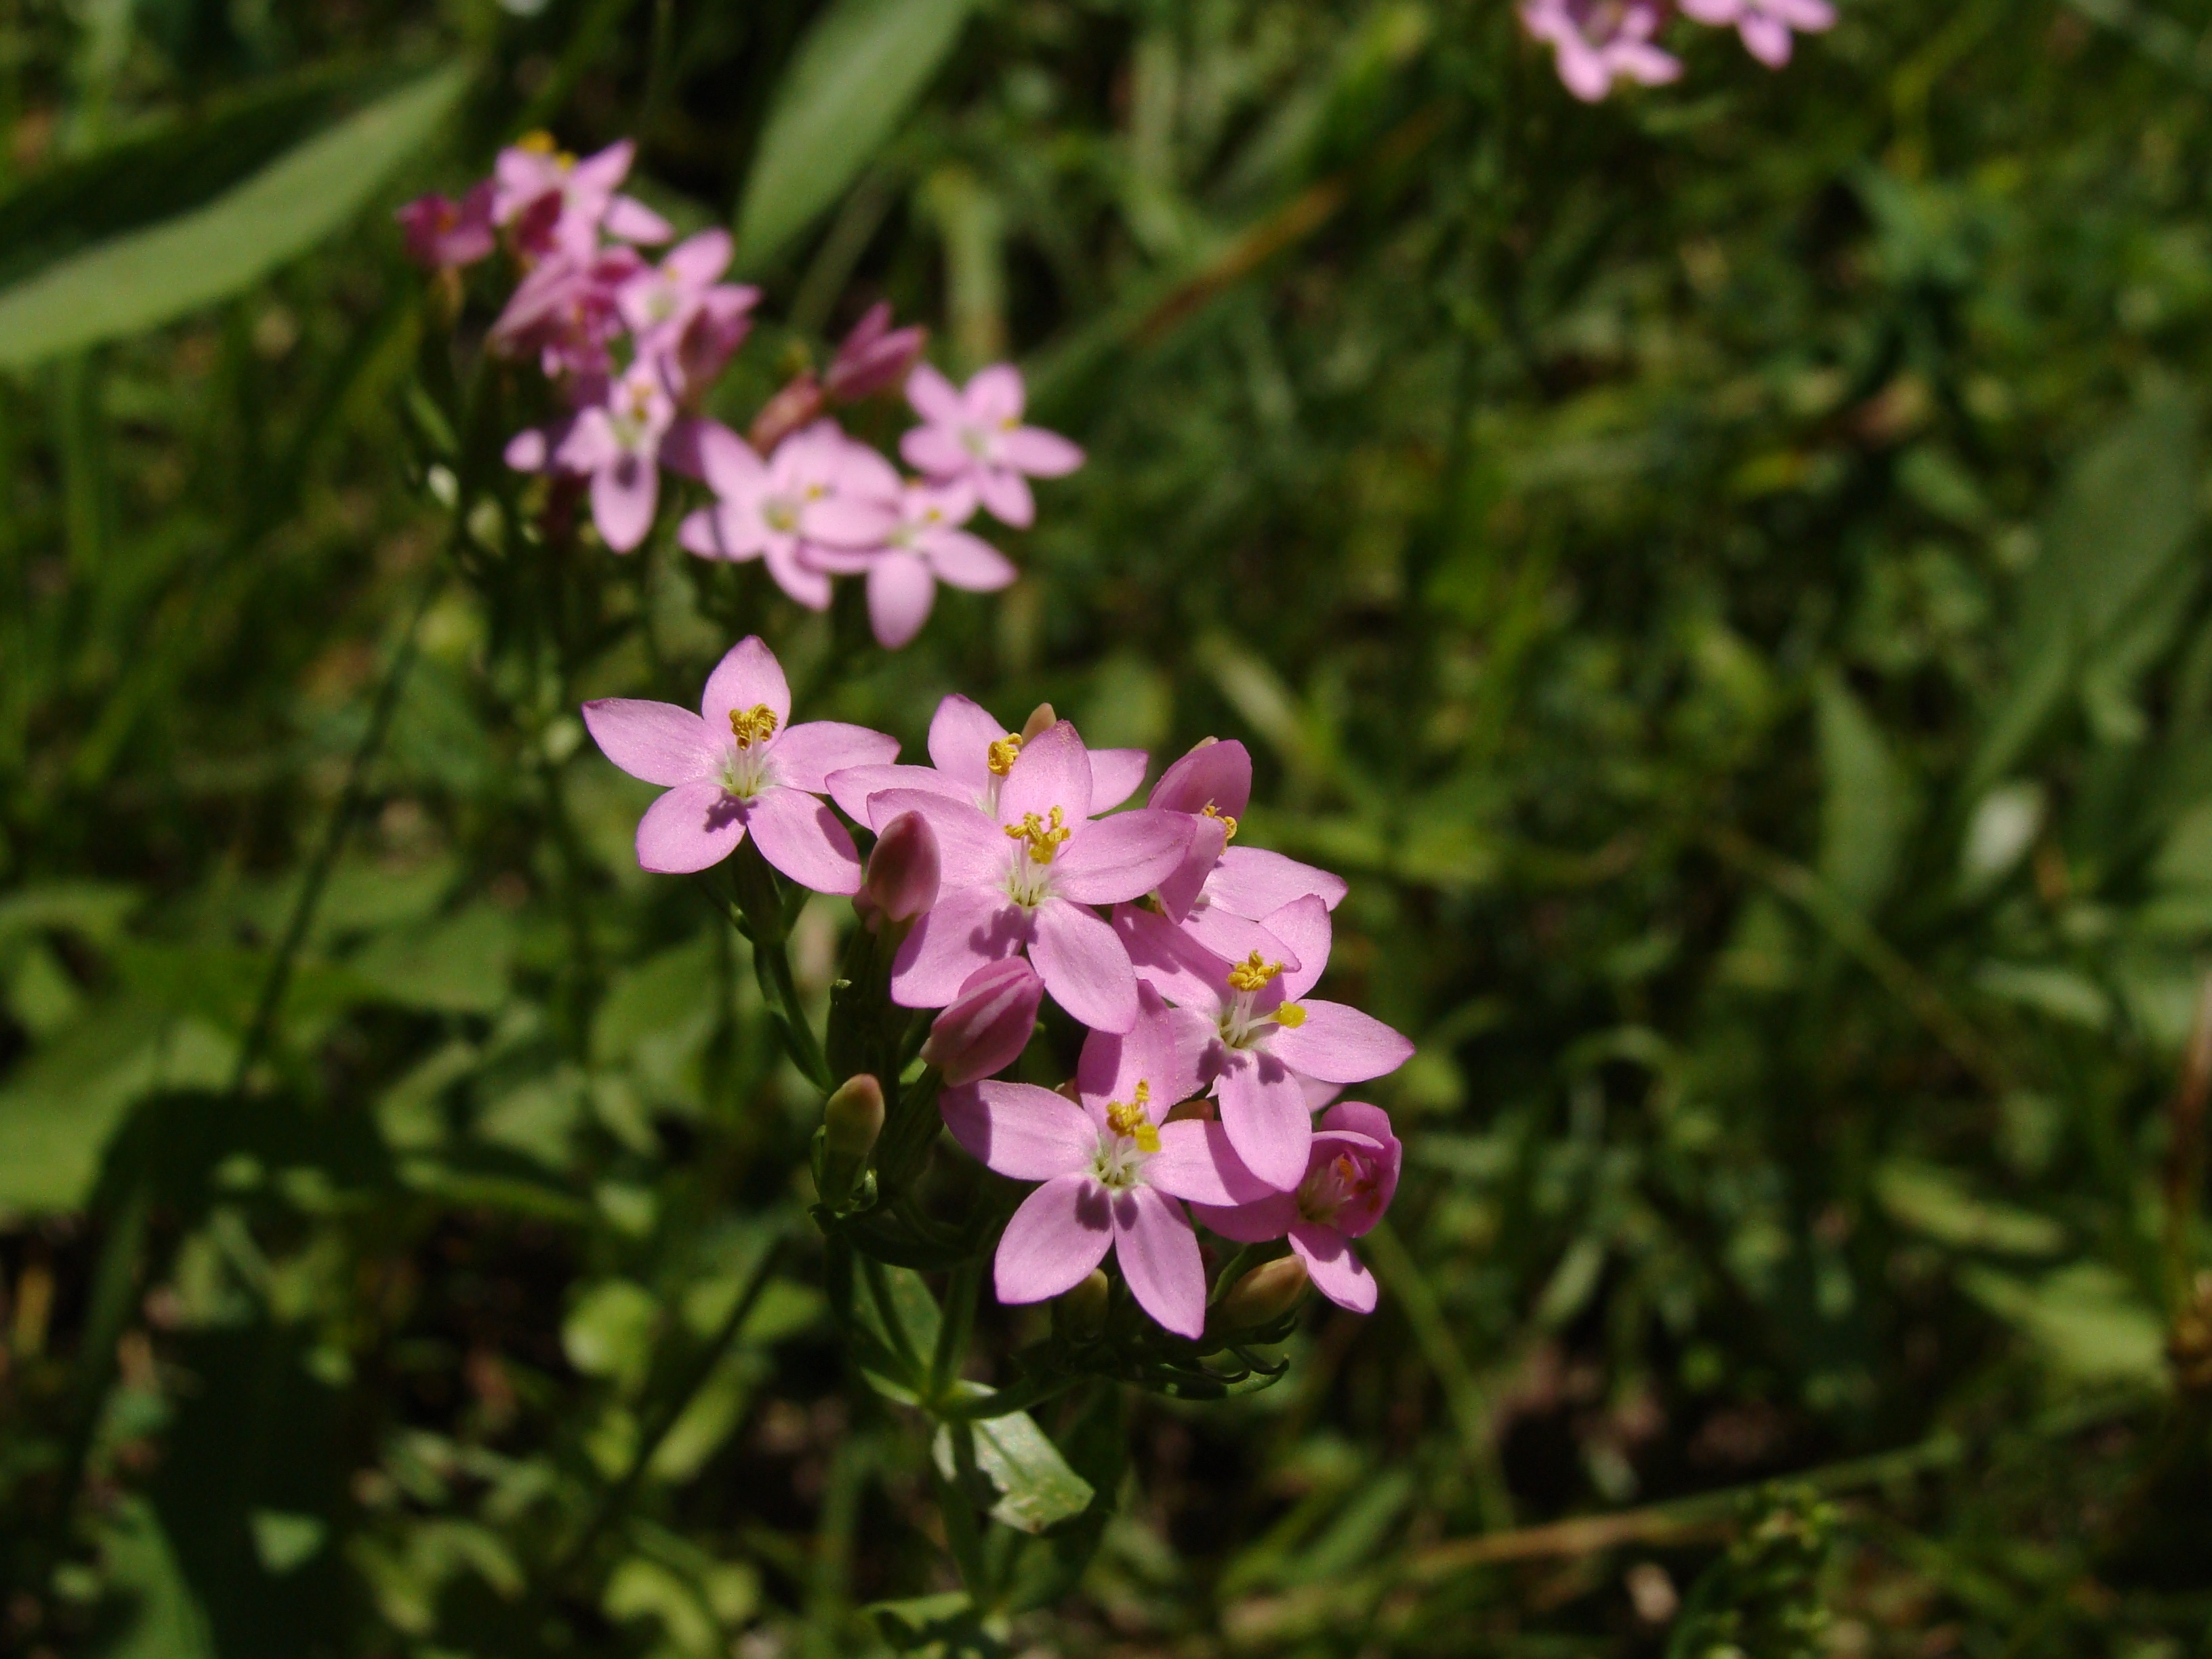
blossom, plant, flower, herb, botany, flora, wildflower, macro photography, herbal, flowering plant, land plant, dame's rocket, centaurium, centaurium eryhraea